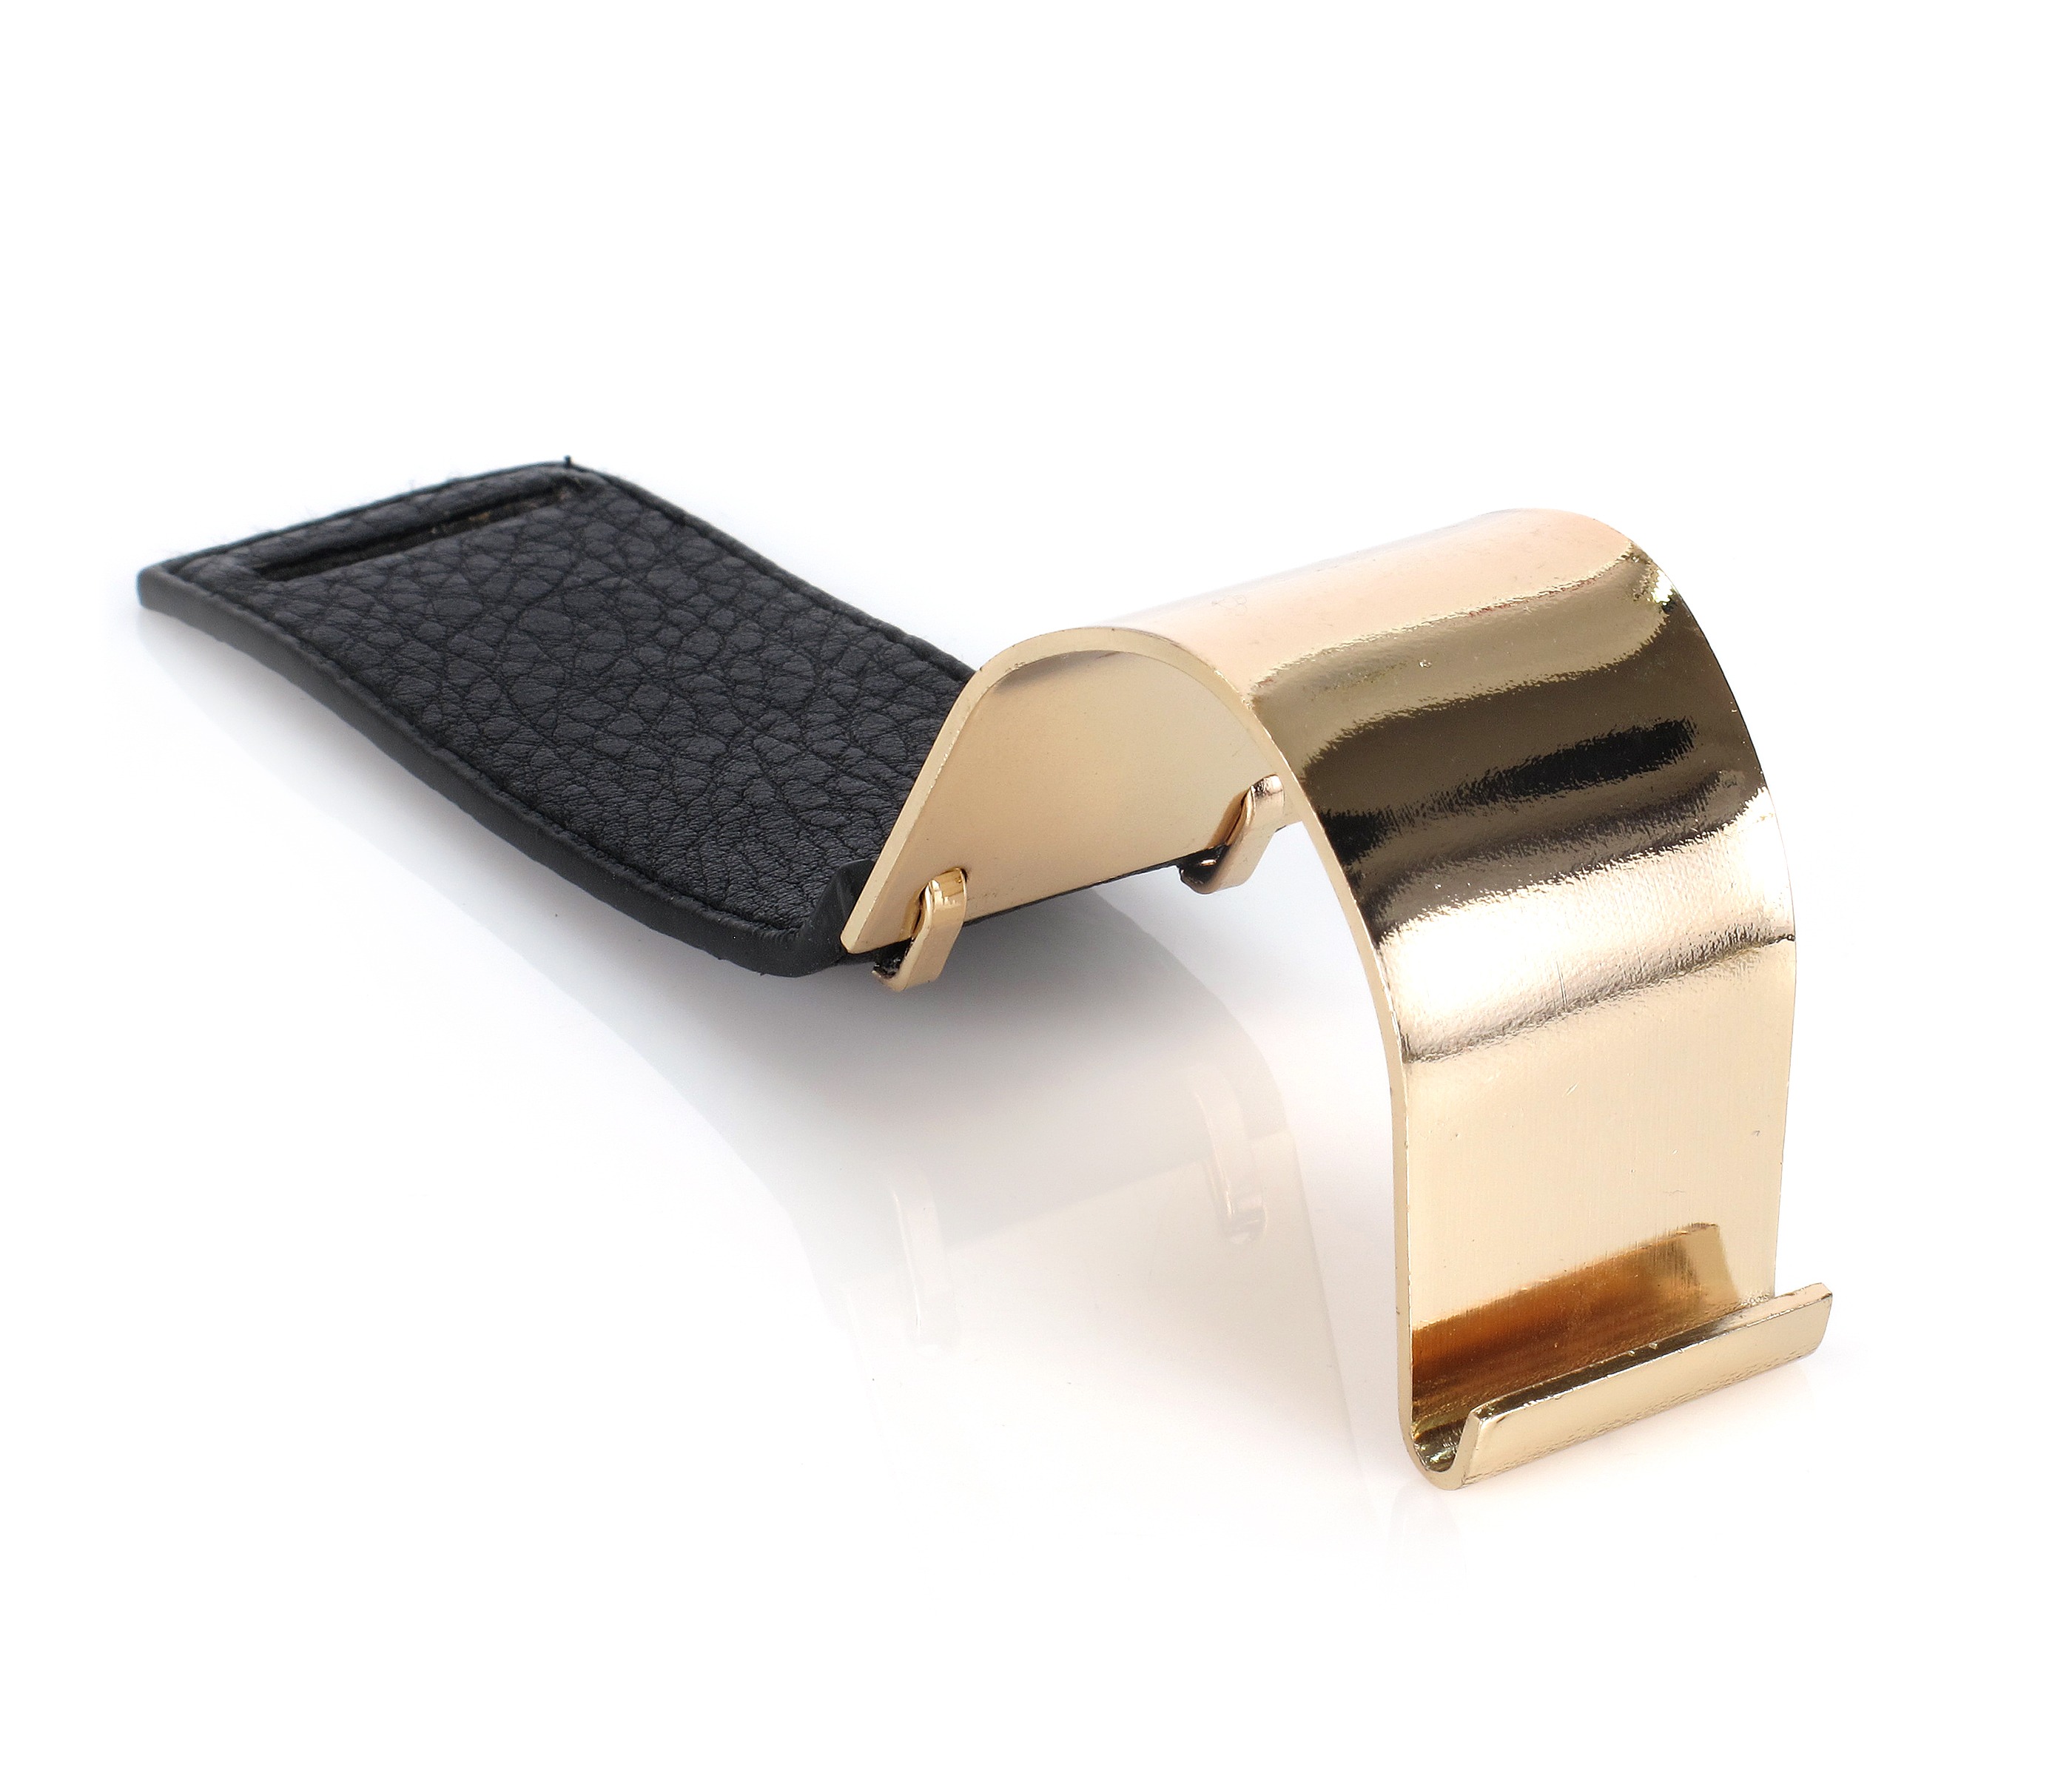
hand, furniture, jewelry, bracelet, bracelets, strap, hermes, packshot, fashion accessory, gold bracelet